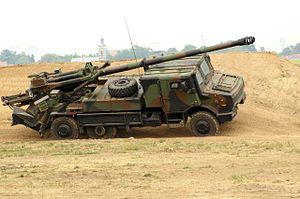
Le camion équipé d’un système d’artillerie est un canon automoteur français en service depuis la fin des années 2000 dans les forces armées françaises et exporté dans plusieurs pays. C'est un canon de 155 mm, long de 52 calibres conçu et fabriqué par Nexter Systems à Bourges et intégré par Nexter sur son site de Roanne, monté sur la plate-forme arrière d’un camion.